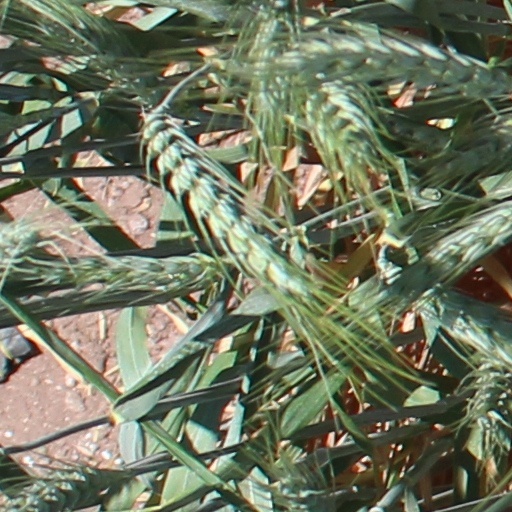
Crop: wheat